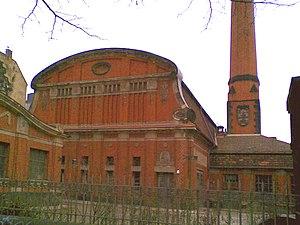
James Friedrich Ludolf Hobrecht est un urbaniste prussien, maître d’œuvre du premier grand schéma d'aménagement de Berlin, le Plan Hobrecht de 1862. En tant que conseiller municipal, il lança en 1885 les travaux d'assainissement par égouts, améliorant définitivement les conditions sanitaires de la ville.